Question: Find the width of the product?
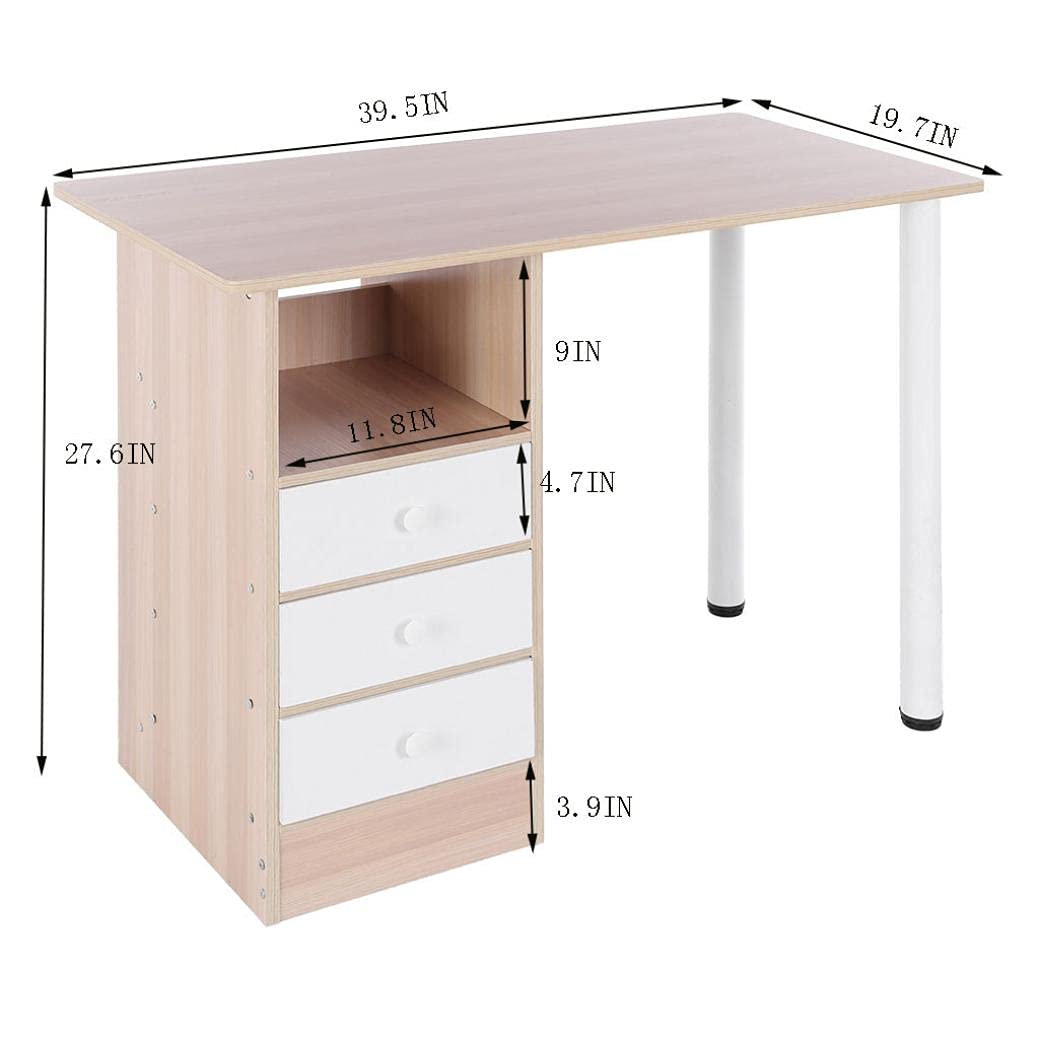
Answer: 39.5 inch